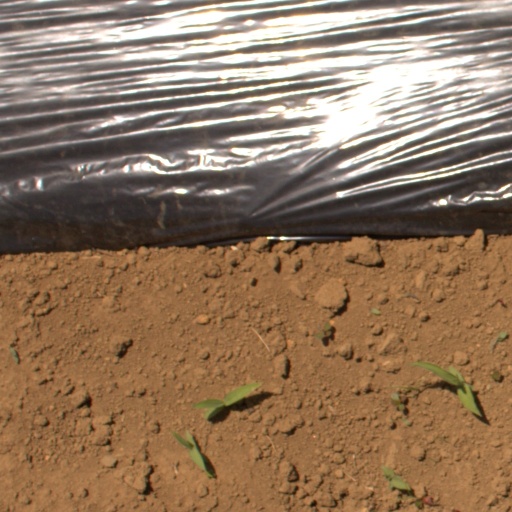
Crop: Jerusalem artichoke